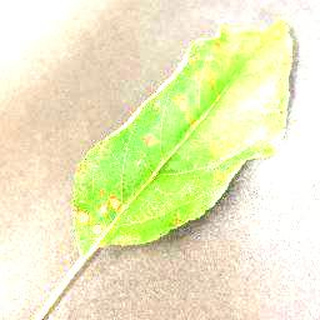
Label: apple_cedar_apple_rust